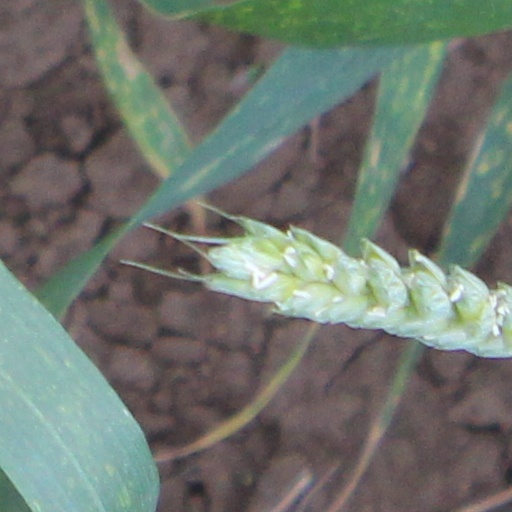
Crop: wheat